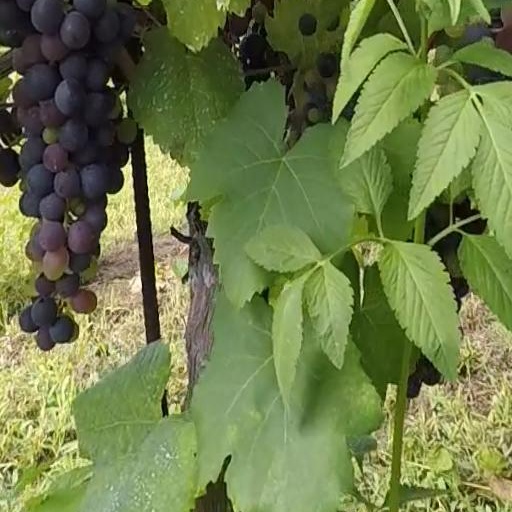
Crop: grape